Erminia Caudana

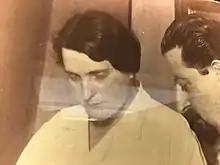

Erminia Caudana (6 April 1896 – 5 January 1974) was an Italian restorer. She was known for her restoration of ancient papyri.